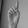
ASL letter: D